Drip chamber

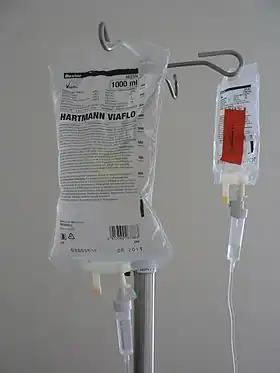
Drip chambers at the bottom of each of two IV bags

A drip chamber, also known as drip bulb, is a device used to allow gas (such as air) to rise out from a fluid so that it is not passed downstream. It is commonly employed in delivery systems of intravenous therapy and acts to prevent air embolism.